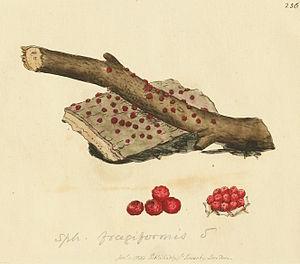
Nectria cinnabarina, la Nectrie couleur de cinabre, est une espèce de champignons ascomycètes de l'ordre des Hypocreales et de la famille des Nectriaceae. C'est l'espèce type du genre Nectria. Le stade anamorphe est Tubercularia vulgaris.
Nectria est un genre de champignons ascomycètes.